Albany, Tyne and Wear

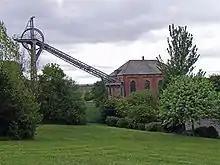
The 'F' Pit museum in Albany

The Washington 'F' Pit museum is in the village, consisting of an engine house and winding gear built atop one of the earliest colliery shafts in the country. In 1775 a lease was given to William Russell enabling him to mine coal on the Washington estate. He sank eight pits (designated 'A' to 'I') in the ensuing years; 'F' pit is believed to date from 1777.